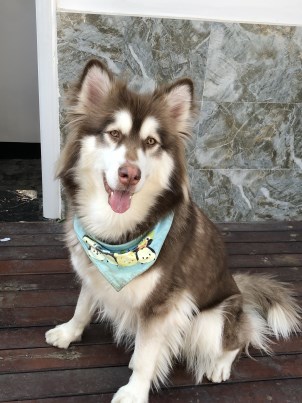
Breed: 1324-n000004-malamute